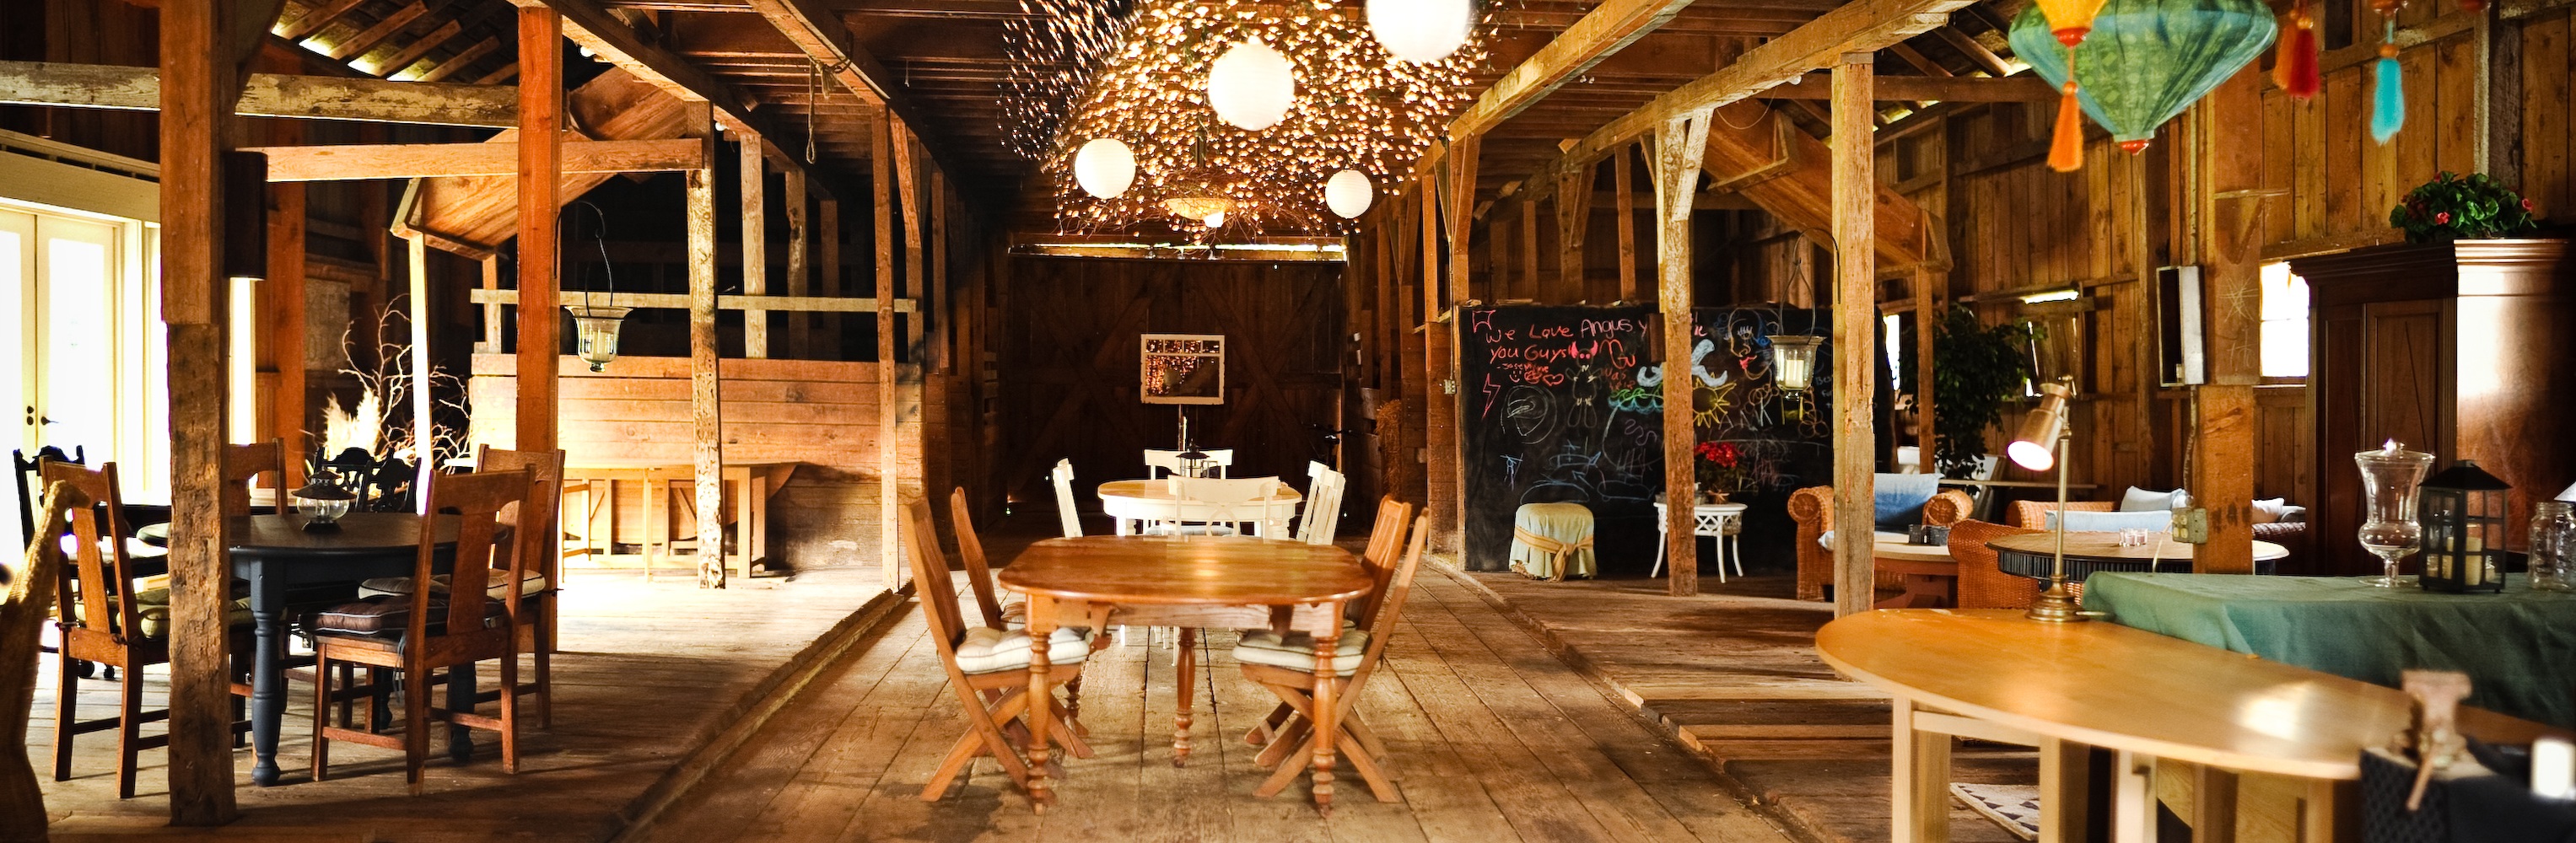
table, wood, house, chair, floor, seat, interior, restaurant, bar, rug, fireplace, furniture, room, sofa, dwelling, interior design, indoors, luxury, armchair, chandelier, estate, tavern, dining room